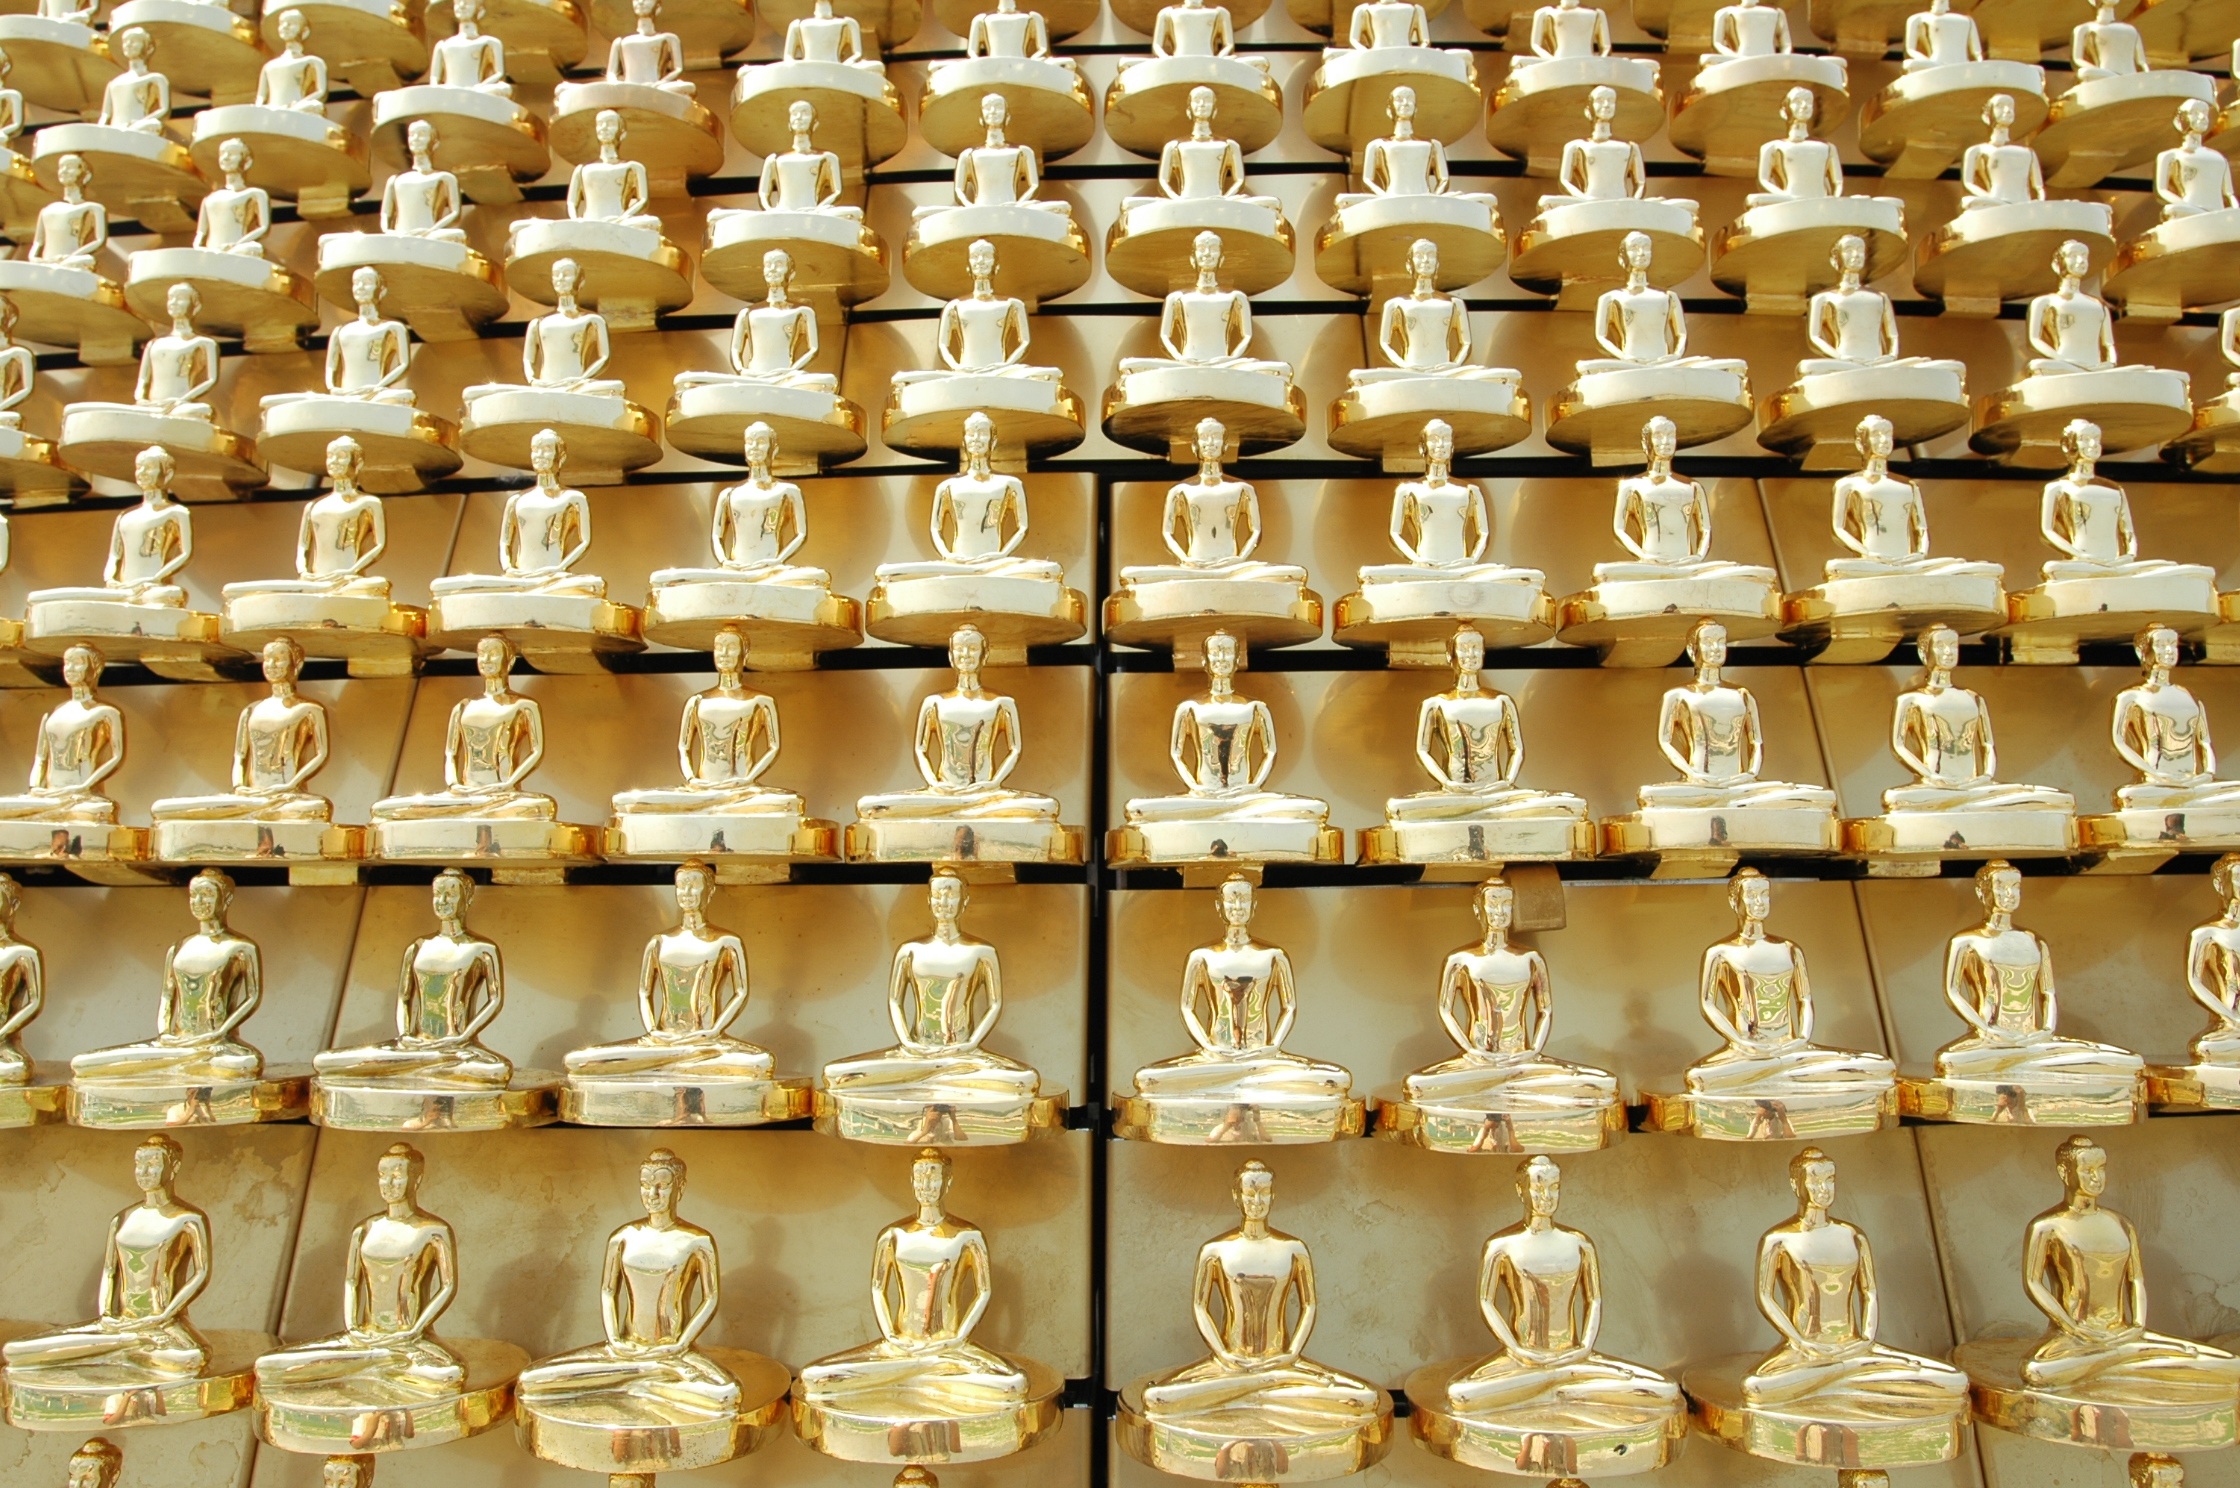
meditate, buddhism, religion, board game, thailand, gold, chess, chessboard, statues, buddha, wat, baluster, indoor games and sports, tabletop game, dhammakaya pagoda, phra dhammakaya